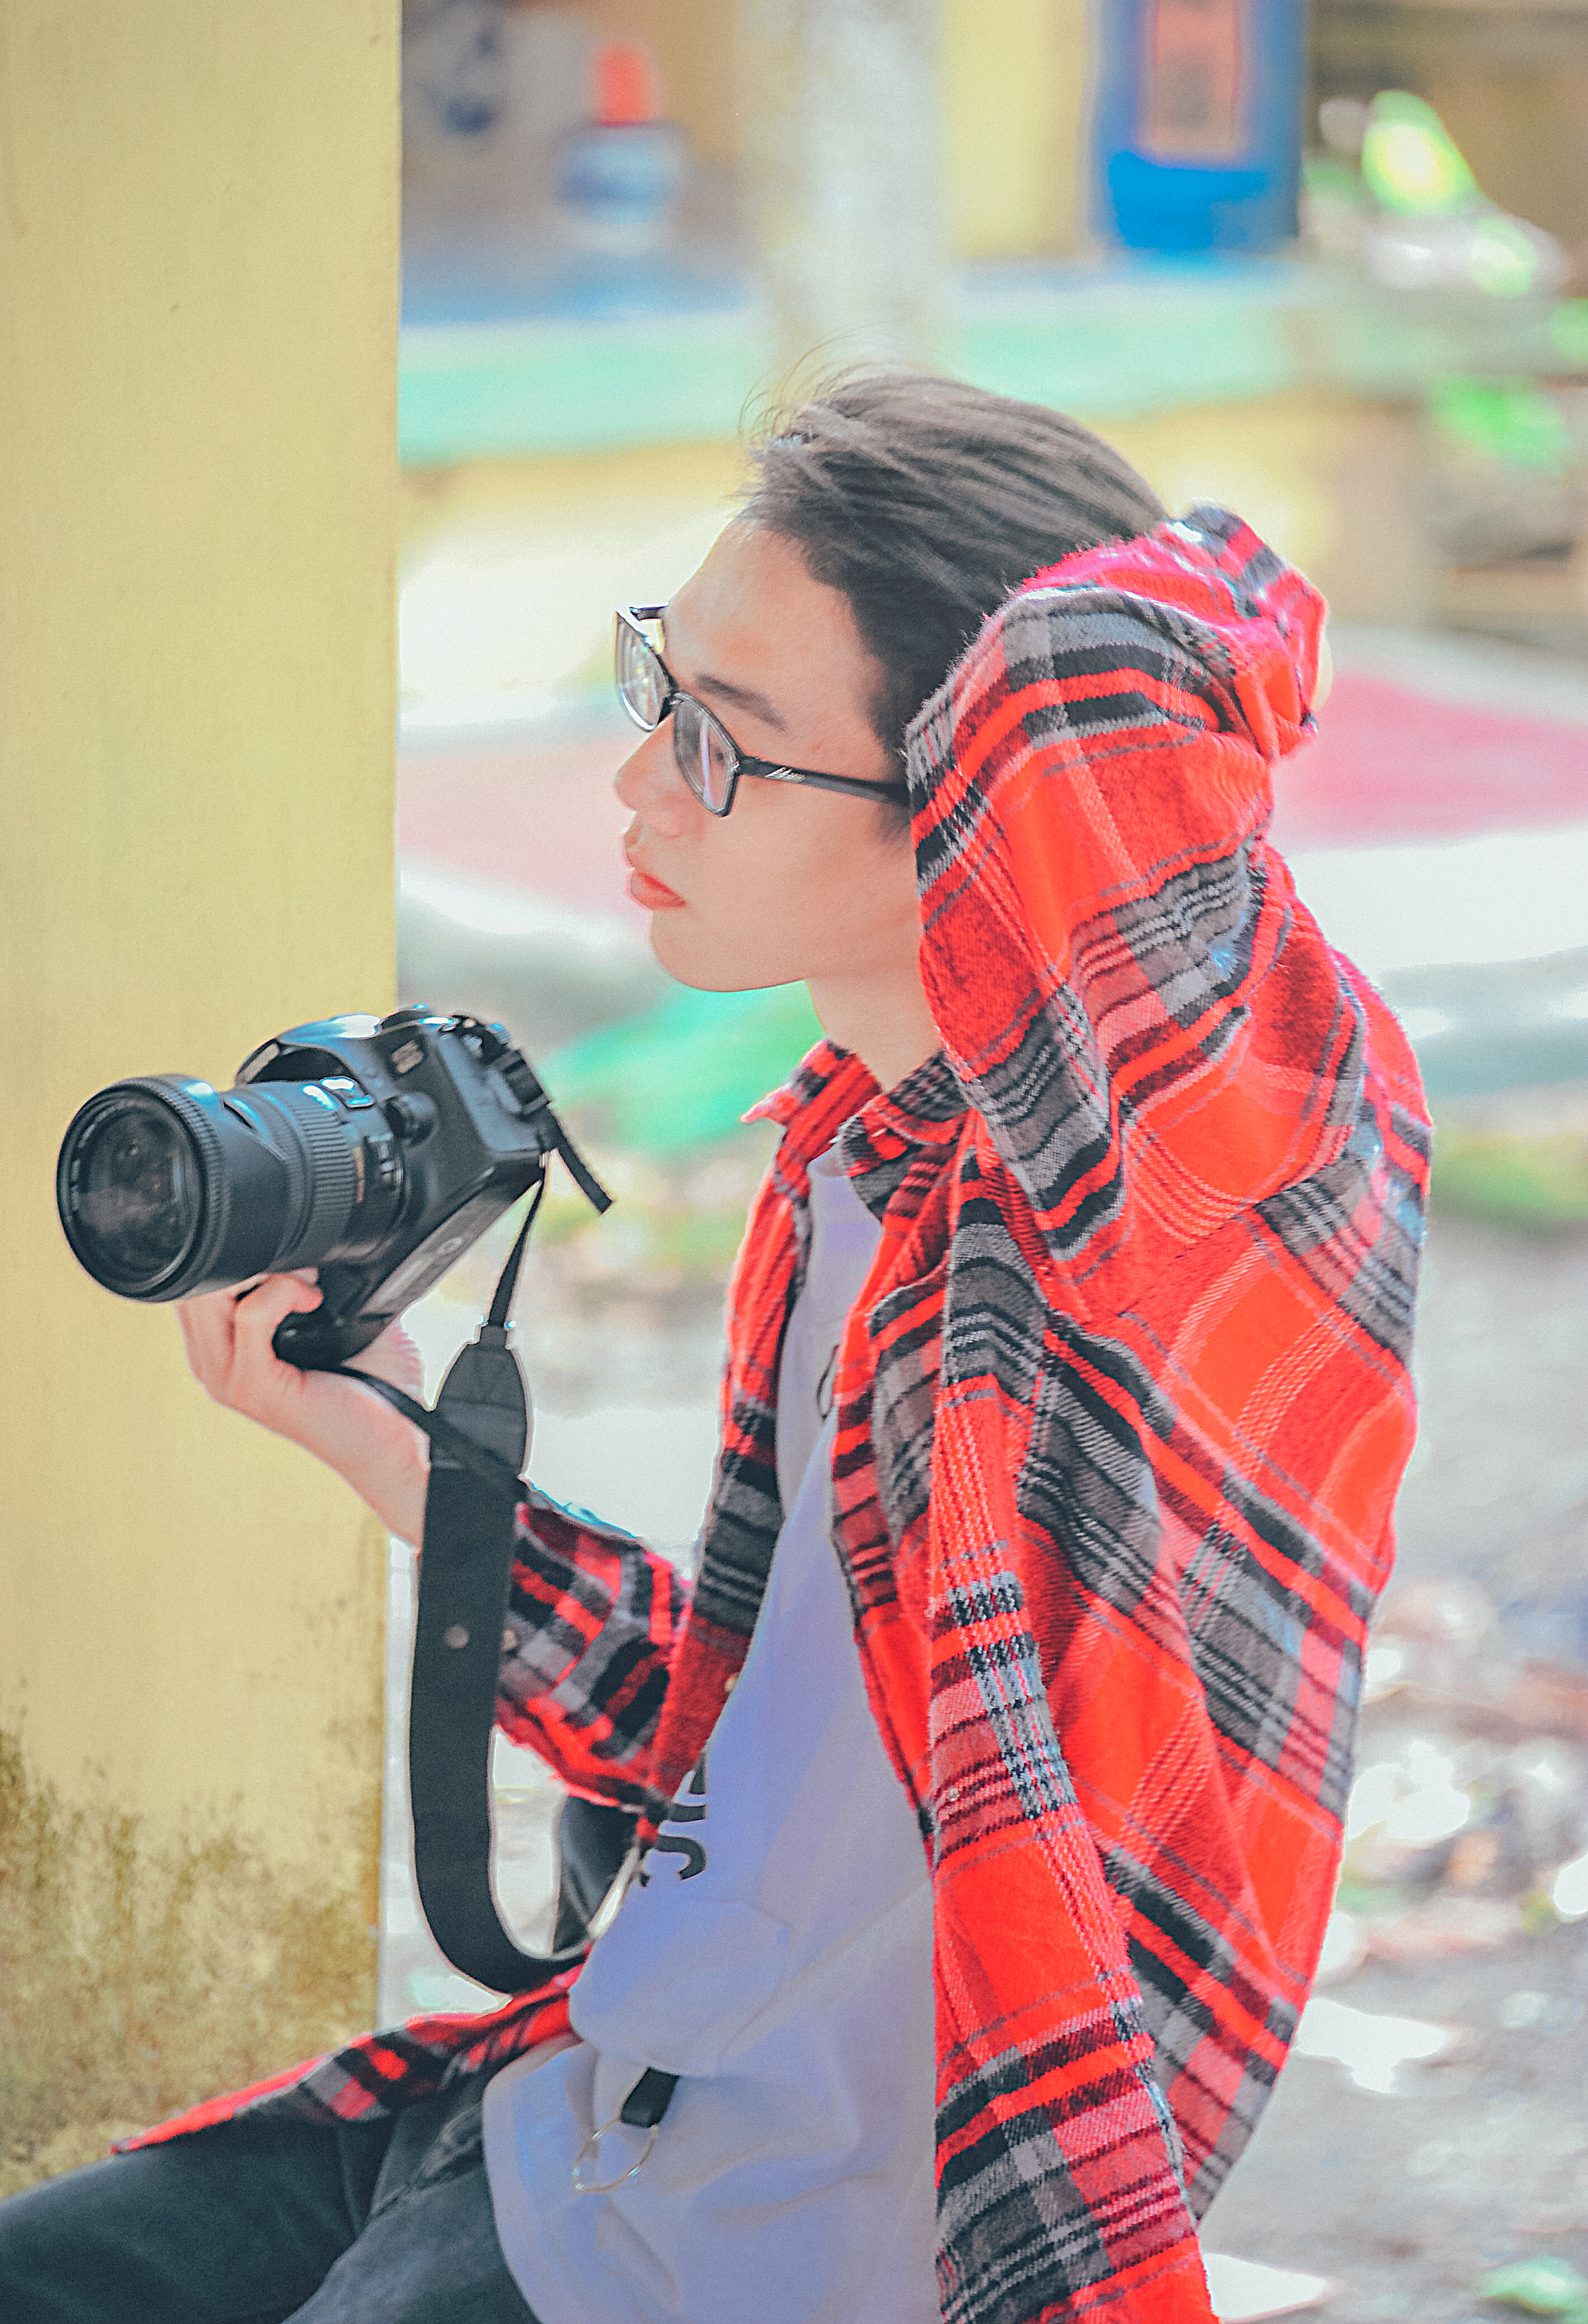
beautiful, boy, pink, plaid, tartan, fashion accessory, eyewear, vision care, glasses, sunglasses, girl, fashion, outerwear, textile, pattern, design, cool, fun, headgear, jeans, product, scarf